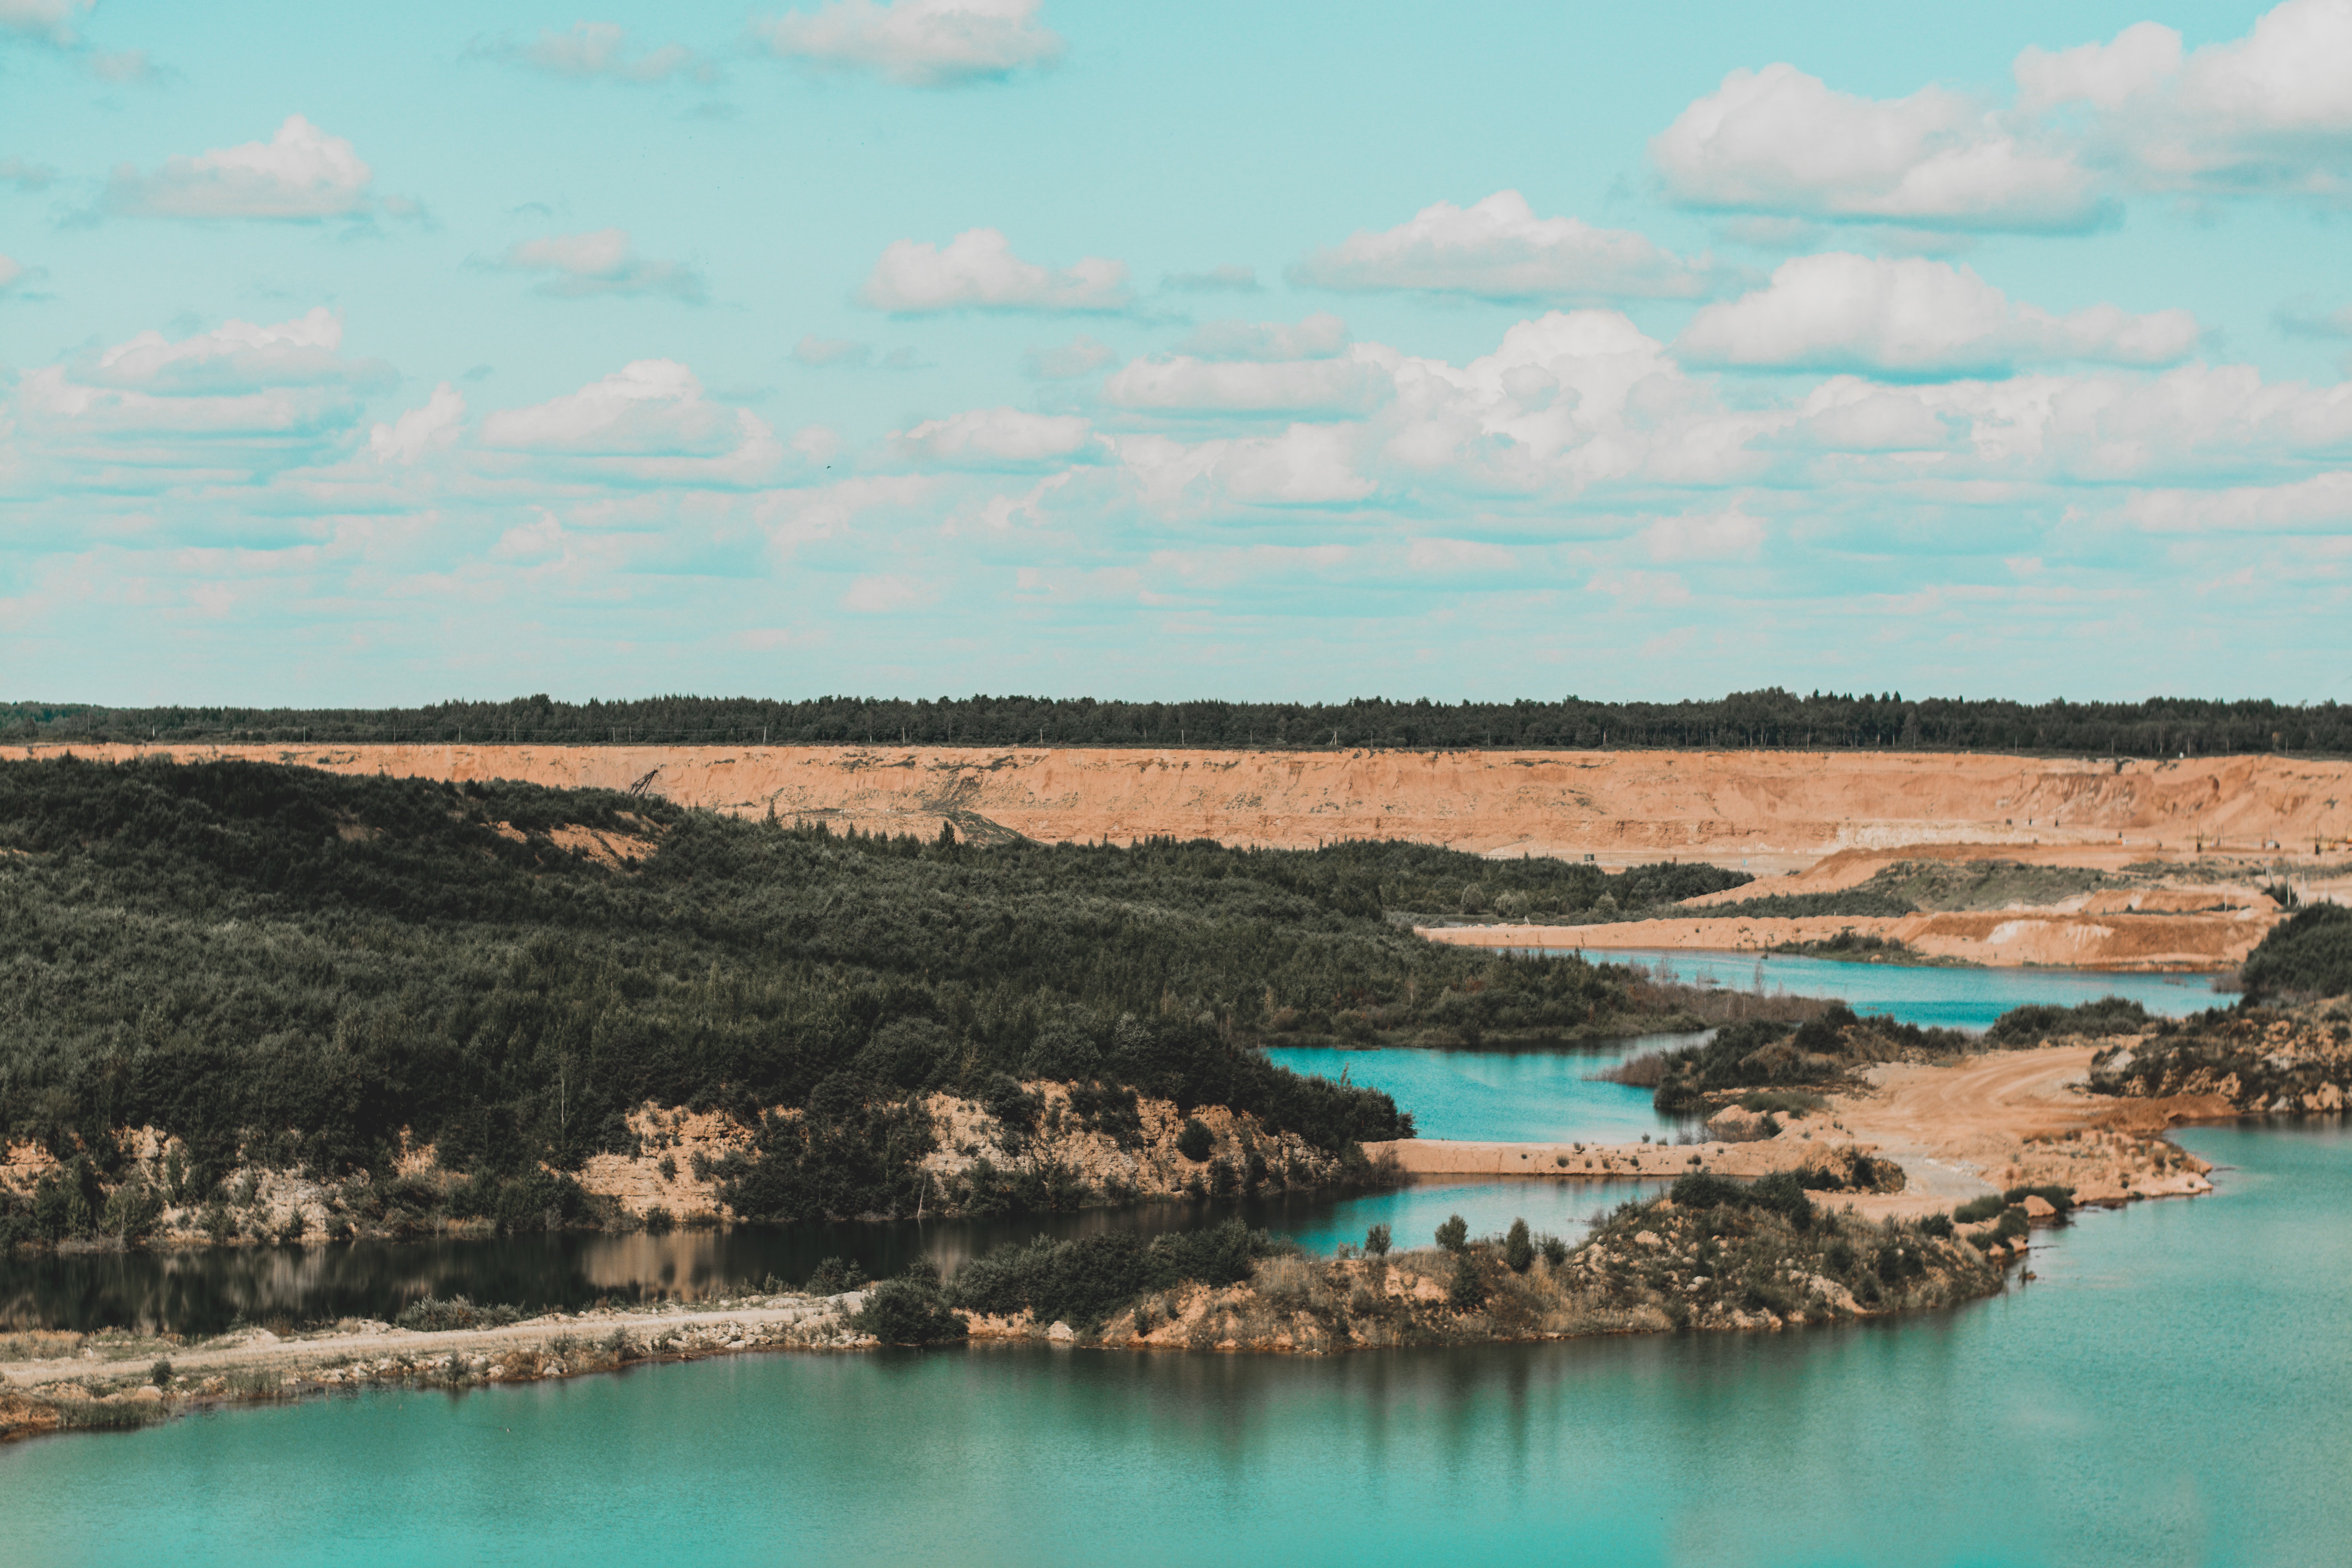
water resources, sky, reservoir, water, wetland, river, ecoregion, lake, cloud, horizon, lagoon, coast, landscape, bay